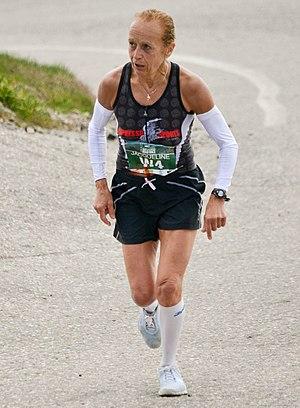
Jacqueline Gareau, née le 10 mars 1953 à L'Annonciation au Québec, est une coureuse de fond canadienne. Elle a gagné le marathon de Boston de 1980.